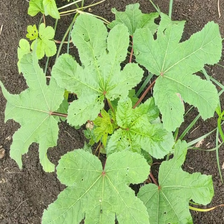
Weed species: Little_Mallow(Malva parviflora)